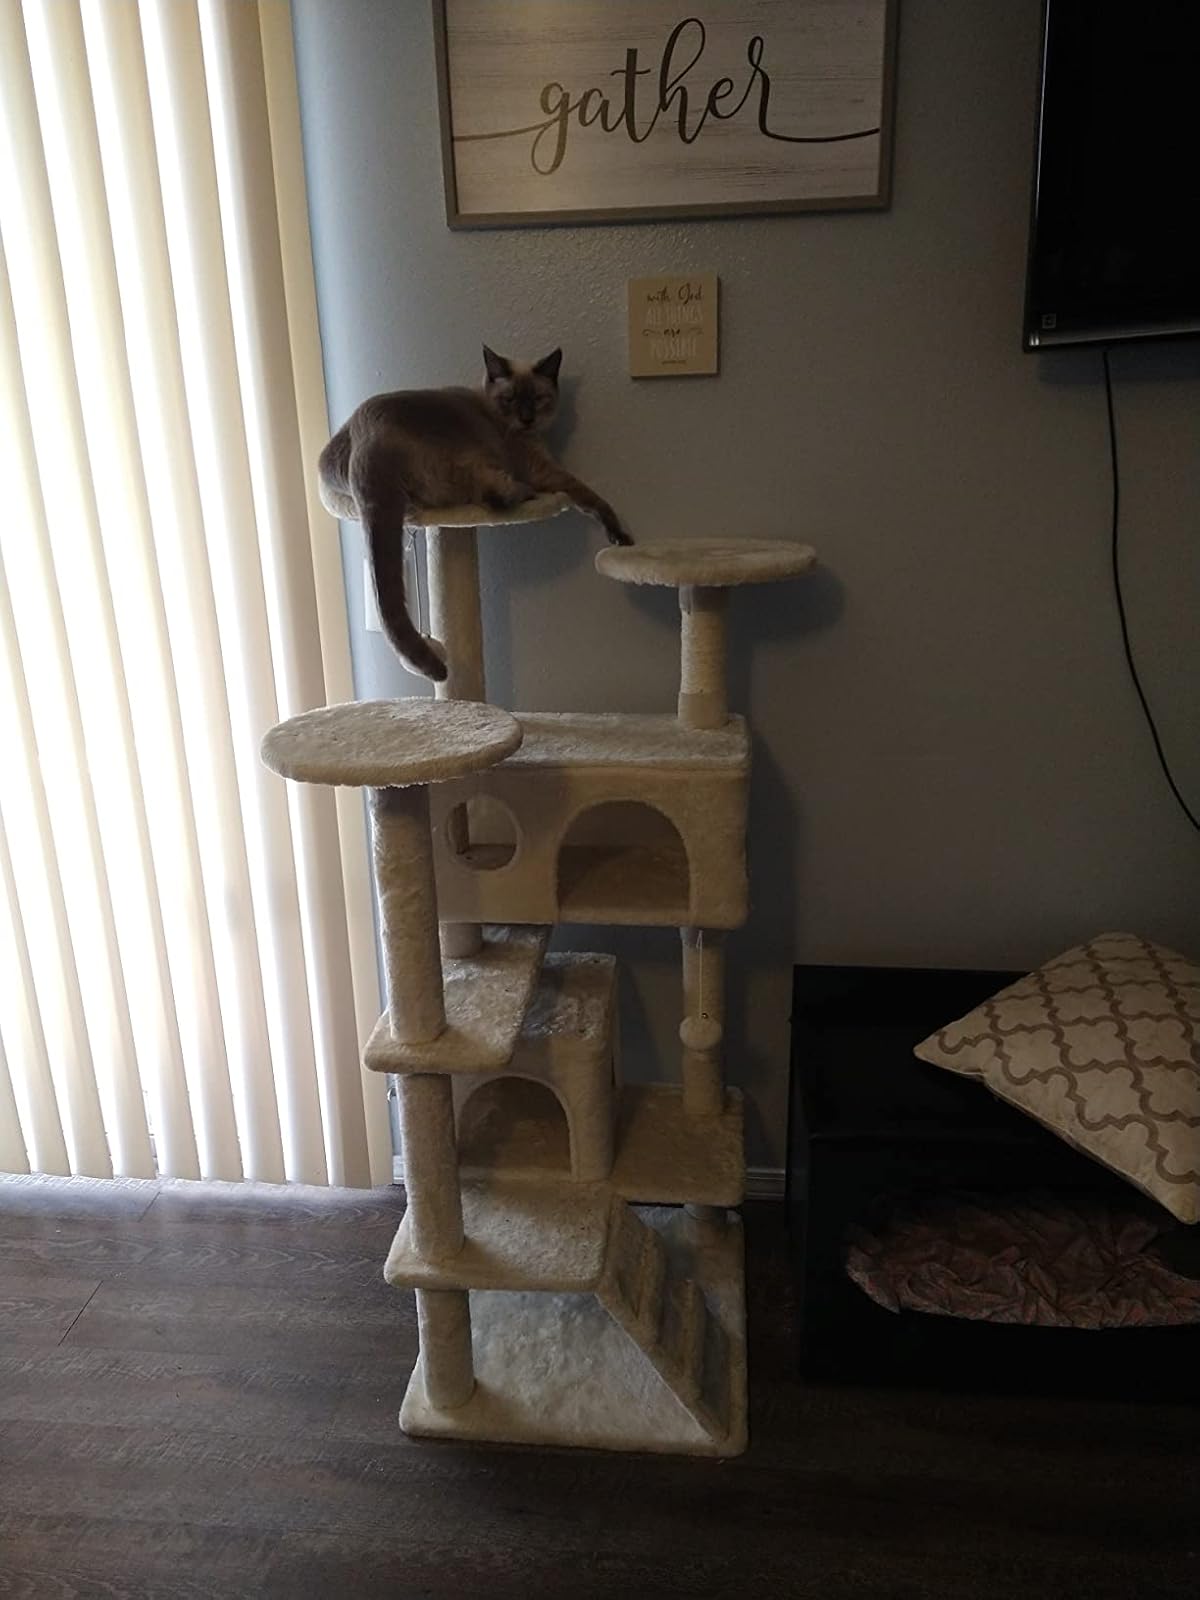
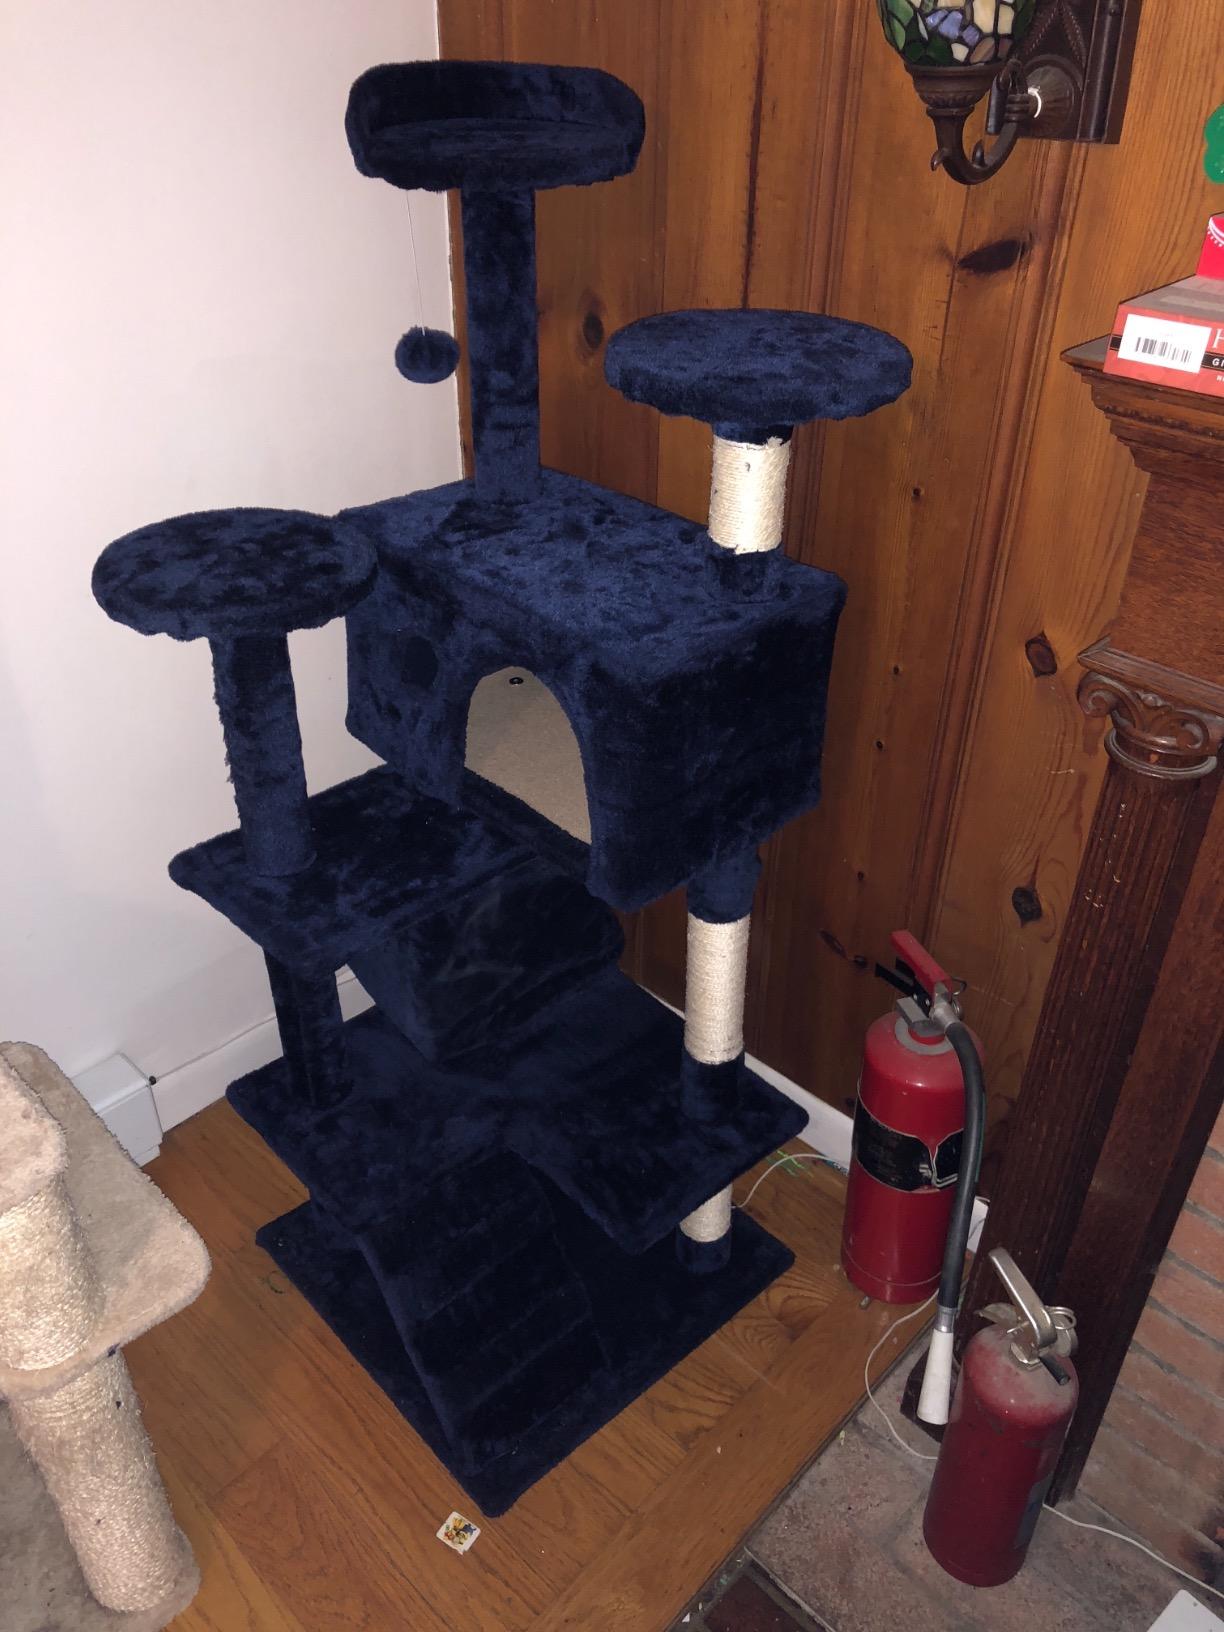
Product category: items_cat tree
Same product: no